Soufflé

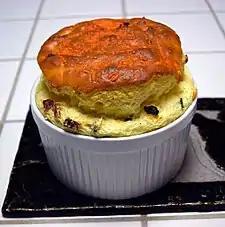
Bacon and cheddar cheese soufflé with chives

A soufflé is a baked egg dish originating in France in the early 18th century. Combined with various other ingredients, it can be served as a savoury main dish or sweetened as a dessert. The word "soufflé" is the past participle of the French verb , which means to blow, breathe, inflate or puff.